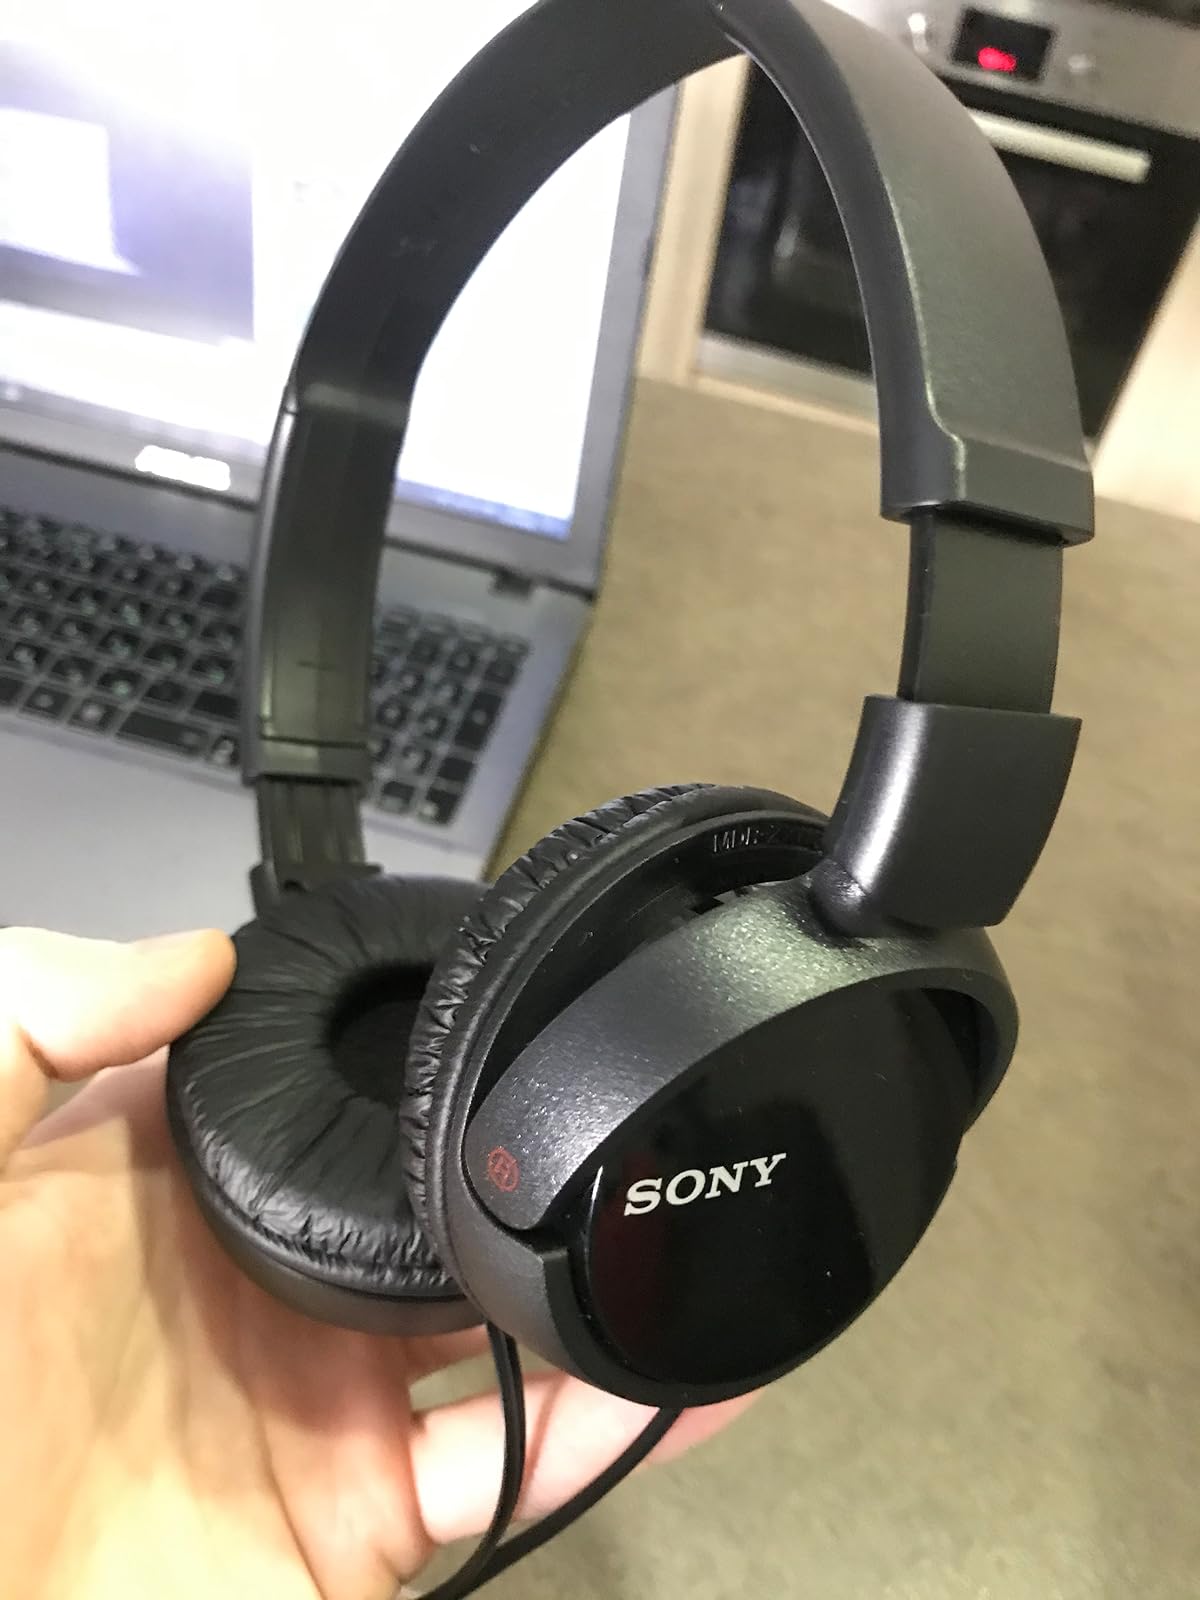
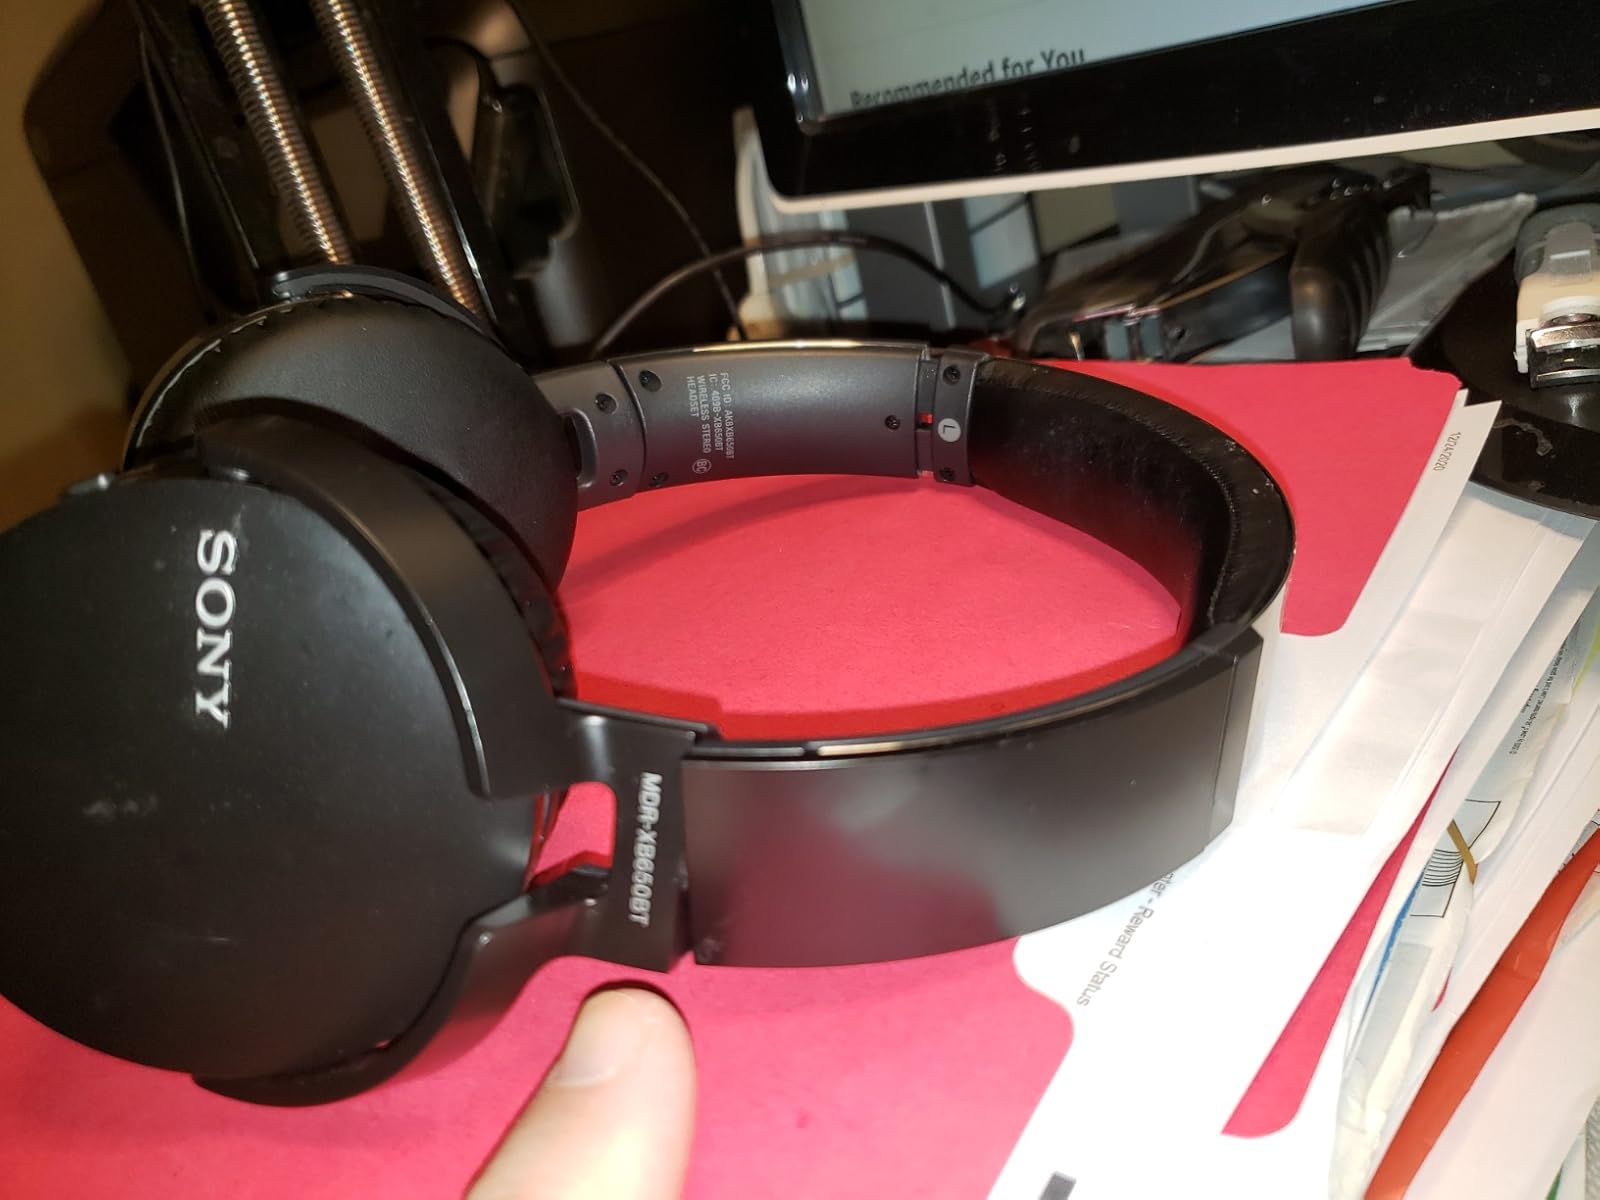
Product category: headphones
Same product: no